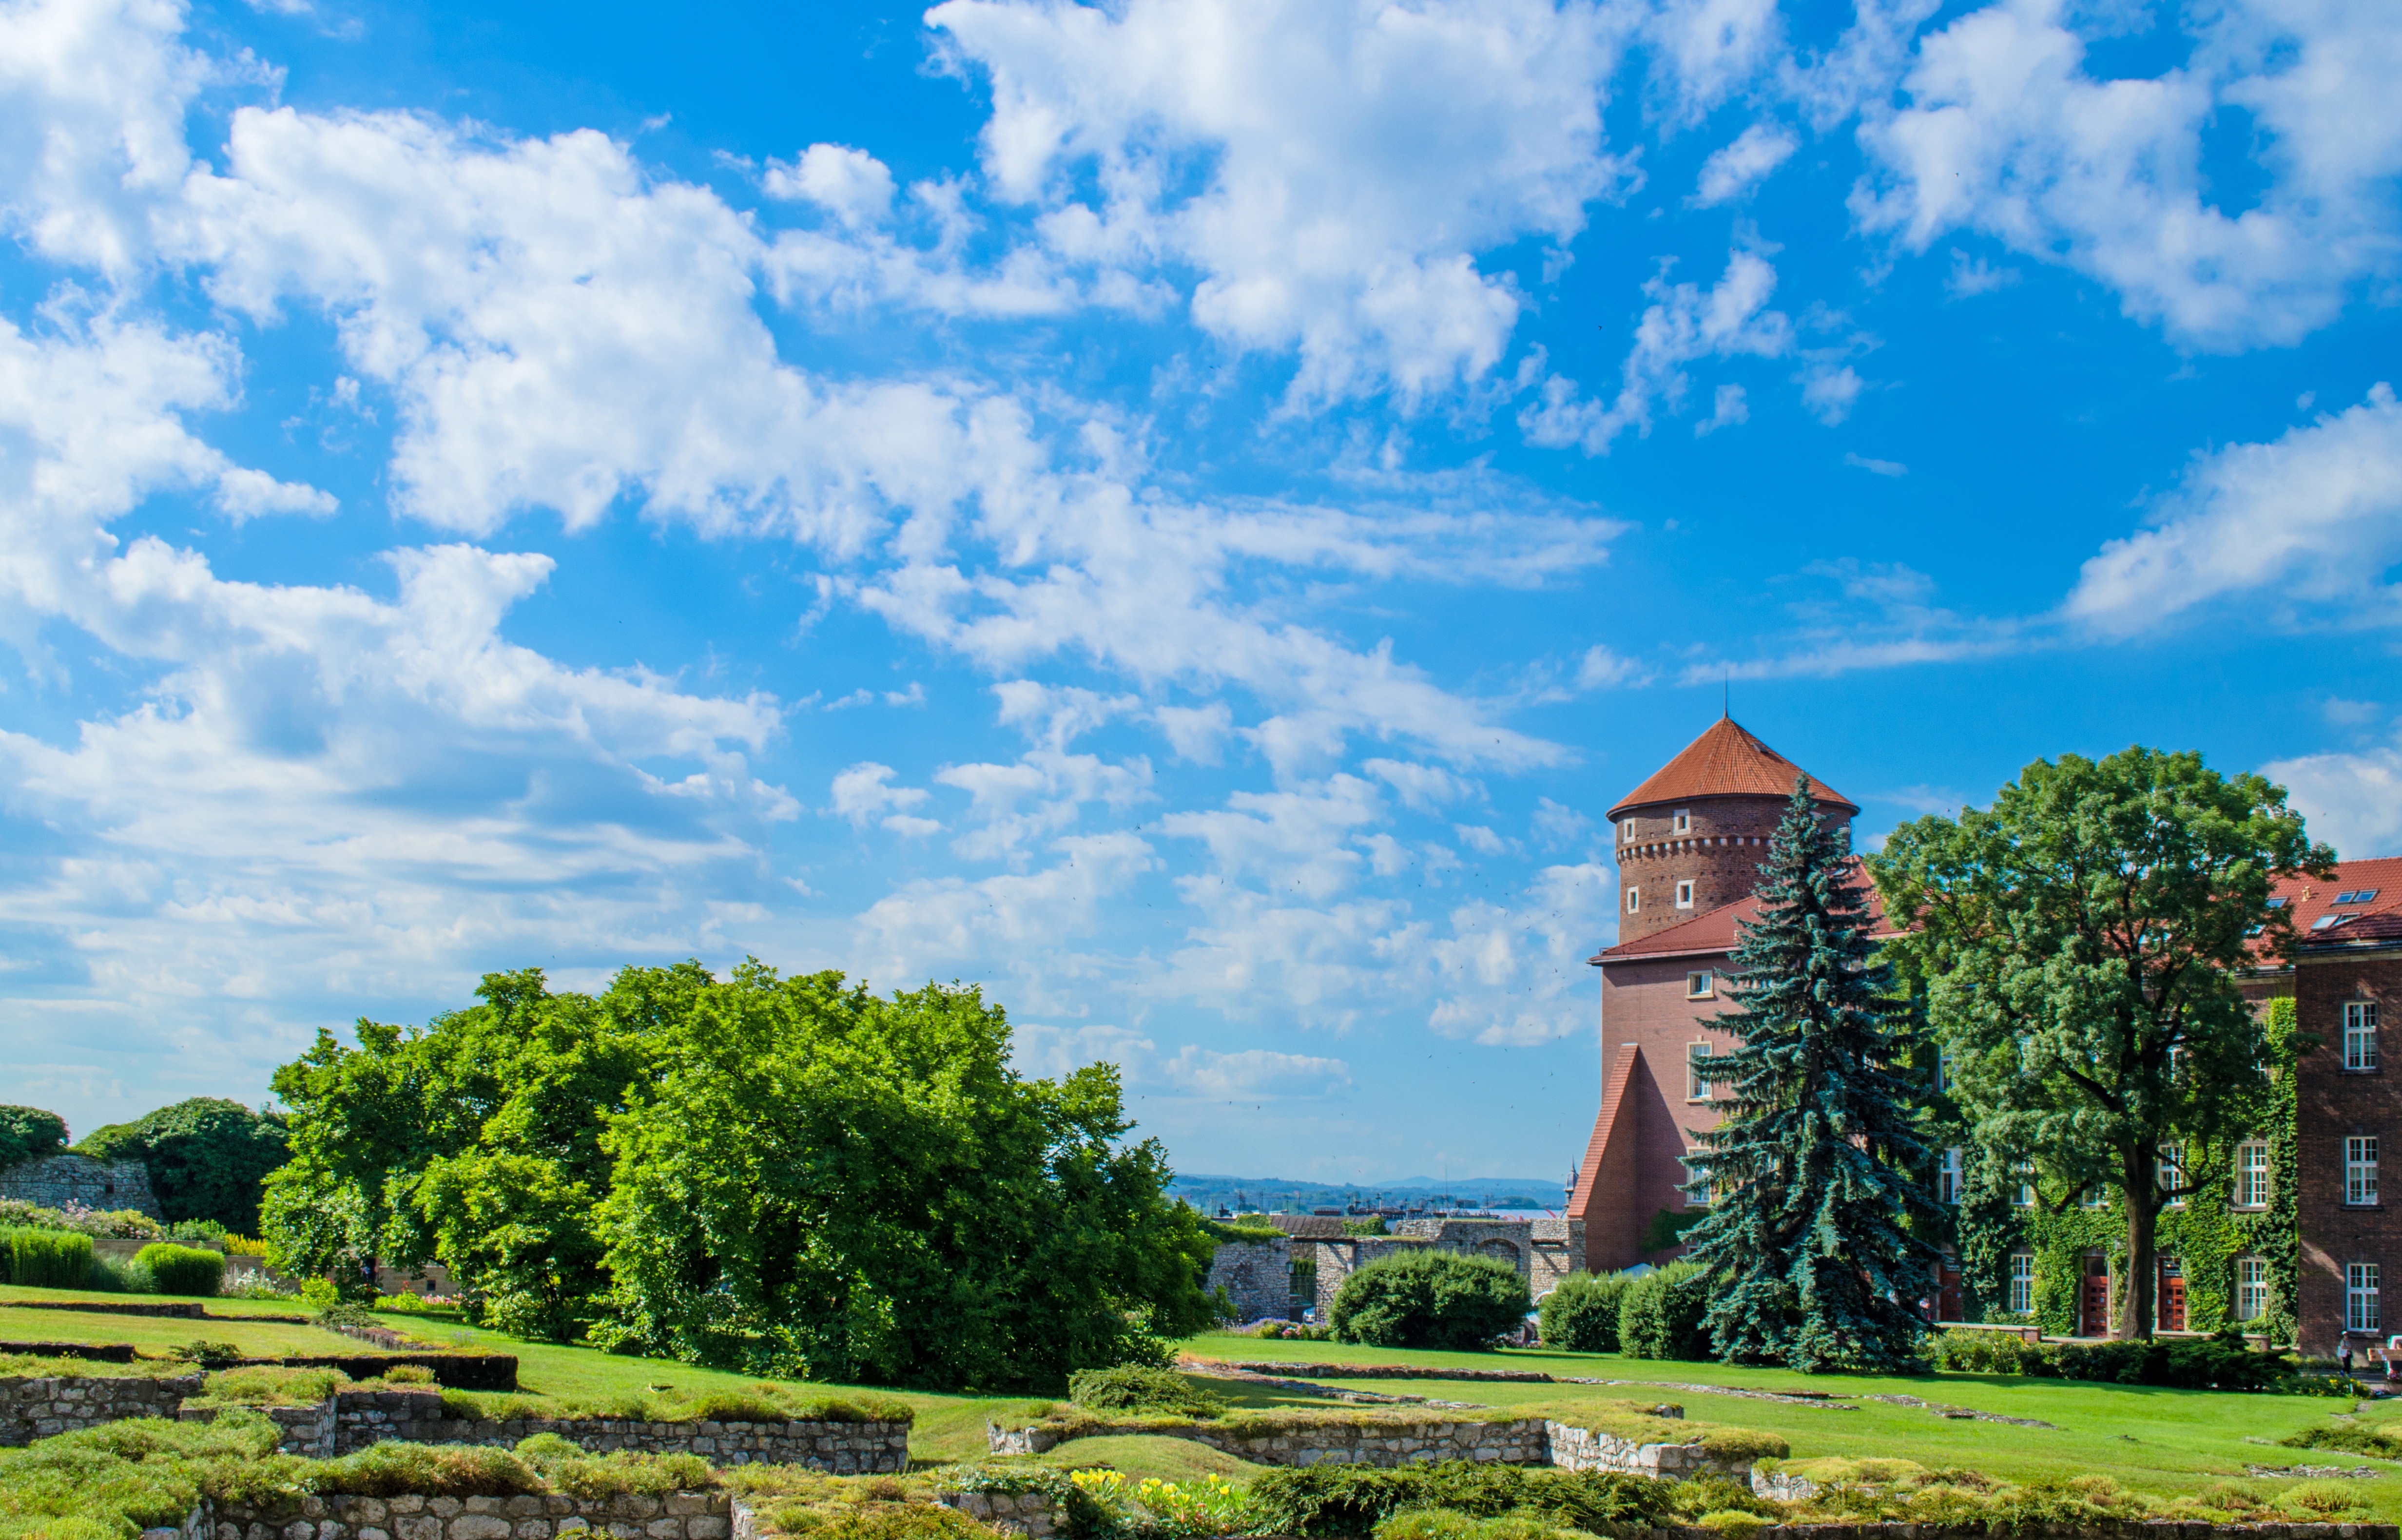
landscape, cloud, architecture, sky, hill, city, europe, tower, castle, landmark, tourism, blue sky, clouds, fortress, ruins, poland, estate, krakow, red brick, rural area, sights